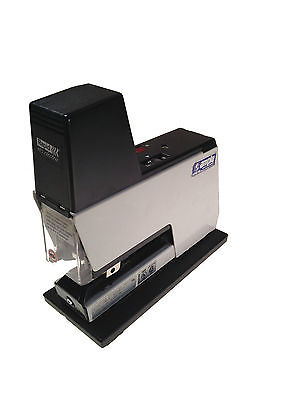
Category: stapler